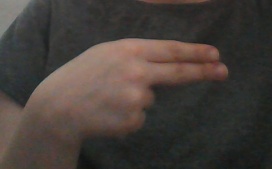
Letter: ain